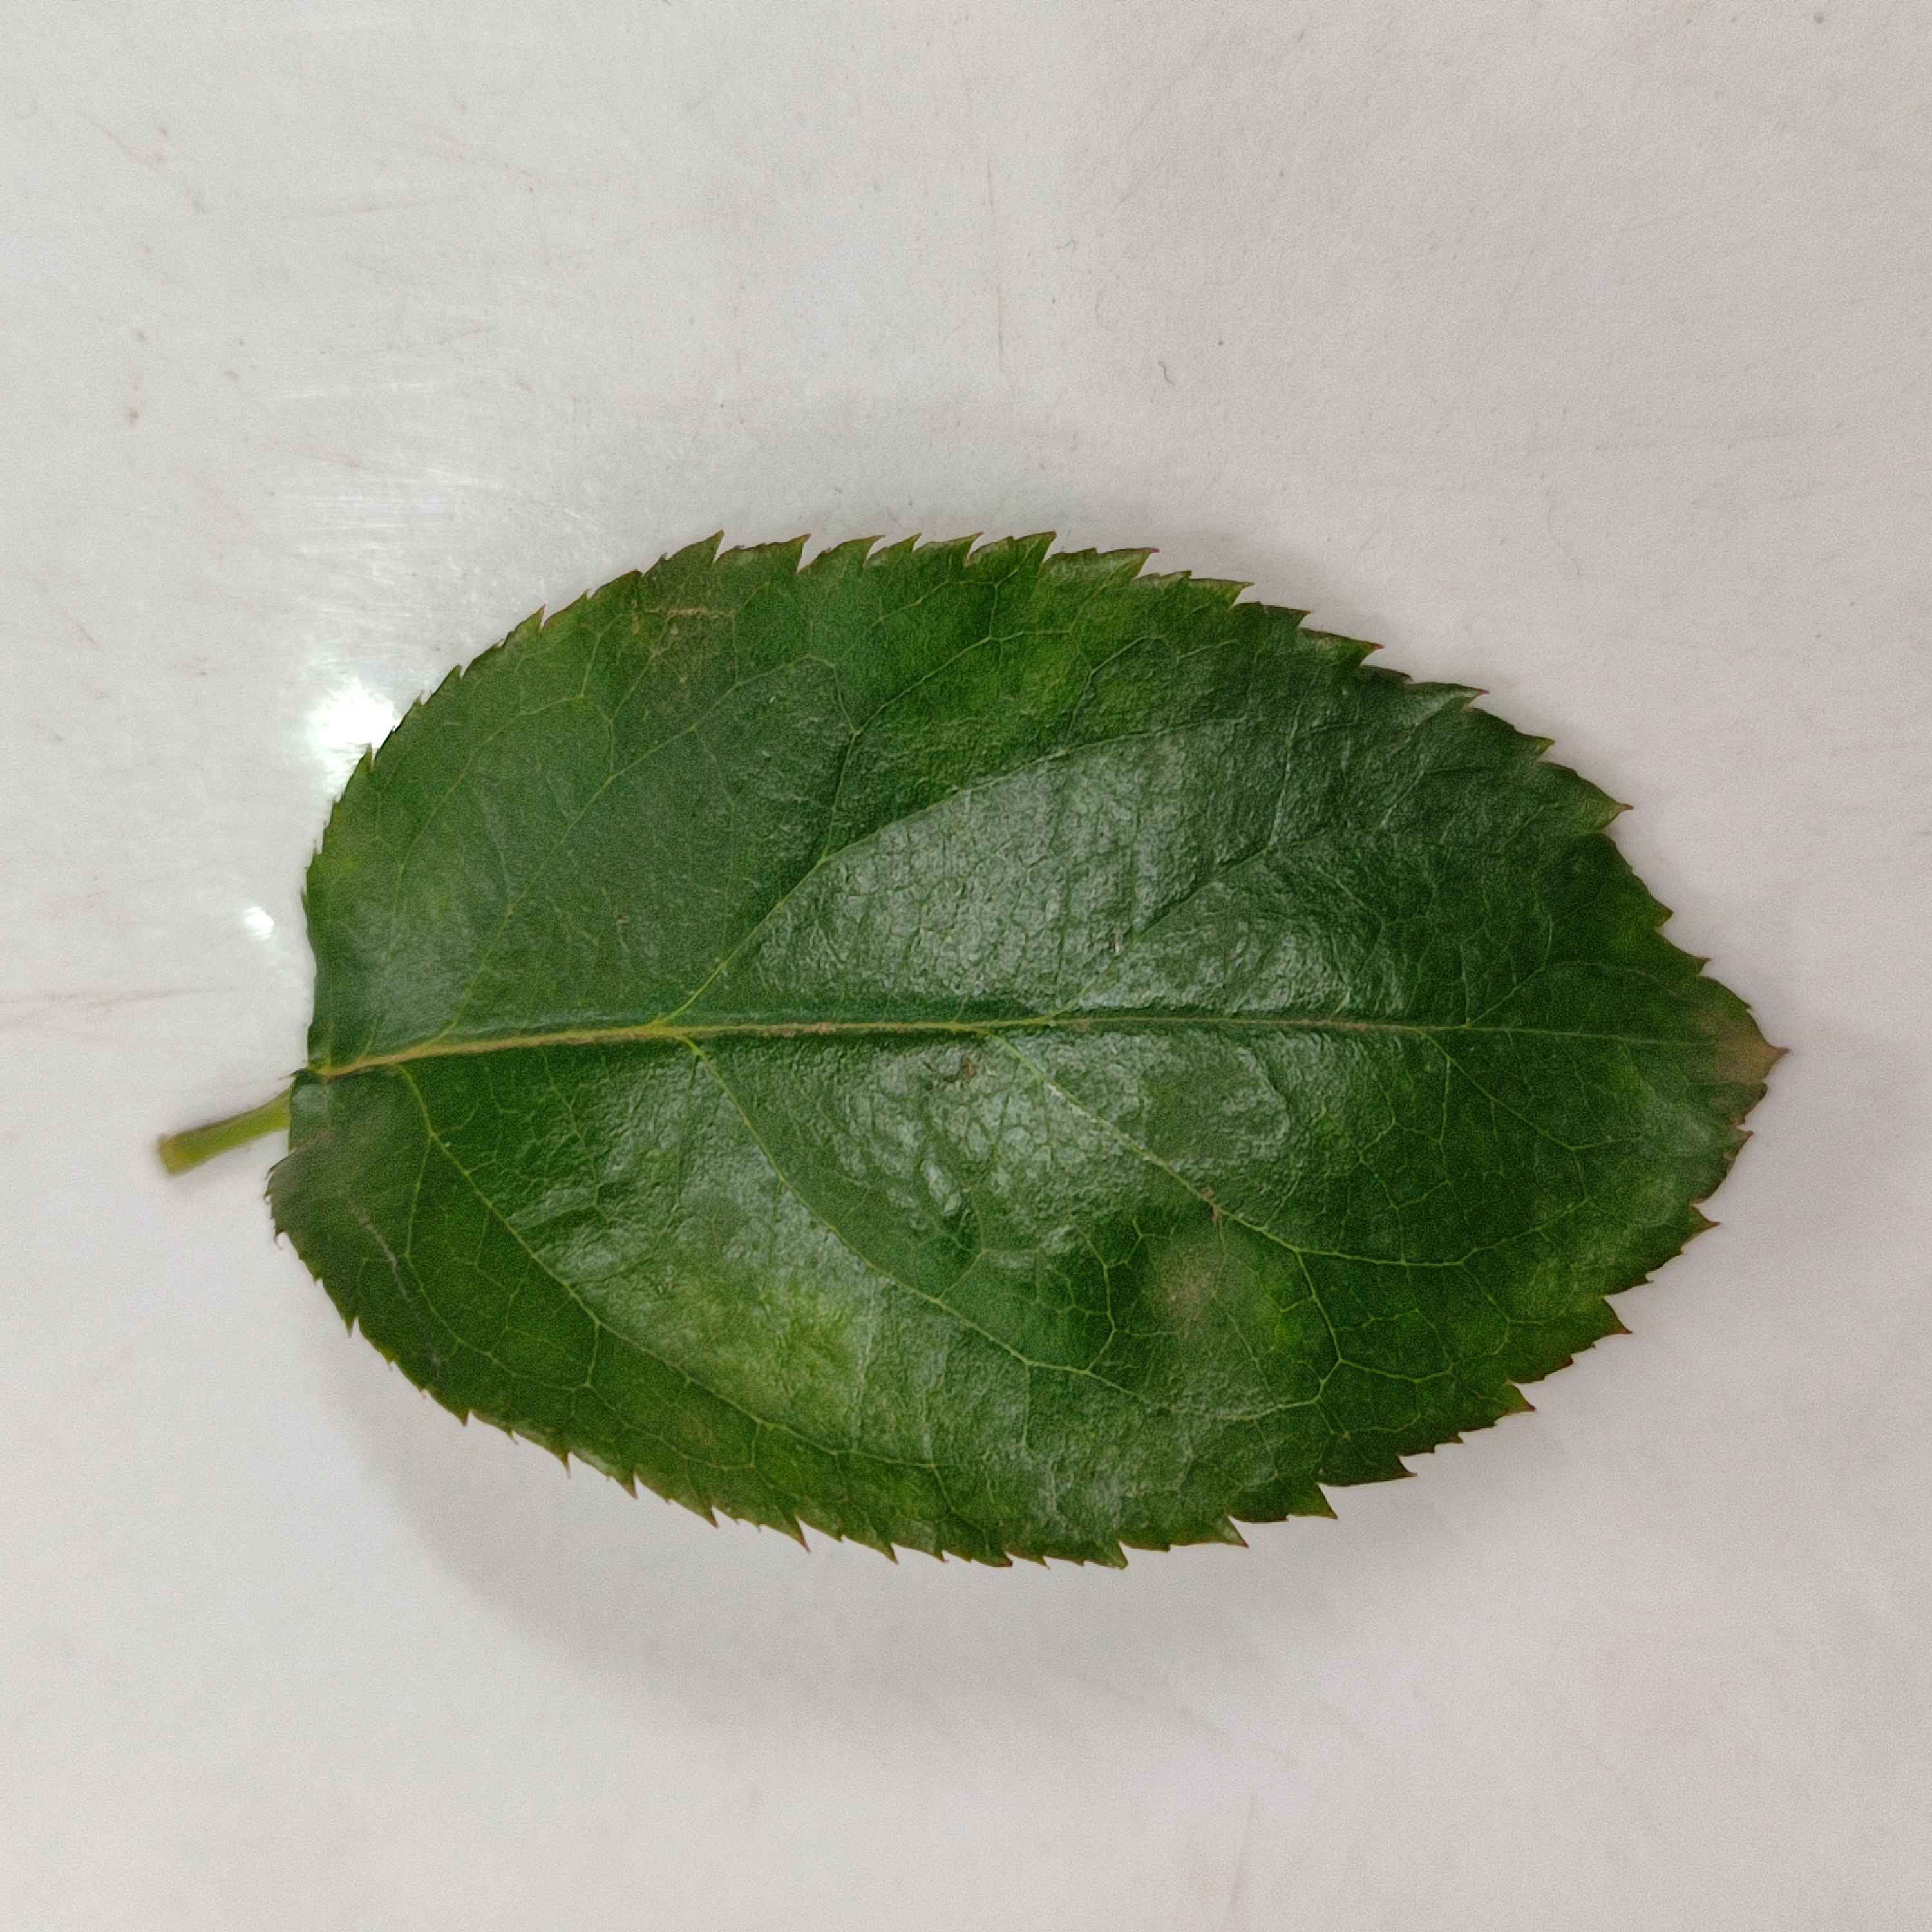
Label: Healthy Leaf